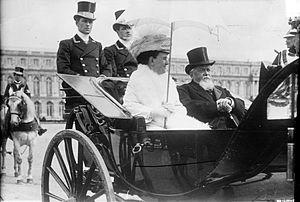
Armand Fallières, né le 6 novembre 1841 à Mézin et mort le 22 juin 1931 à Villeneuve-de-Mézin, est un homme d'État français, président de la République française de 1906 à 1913.